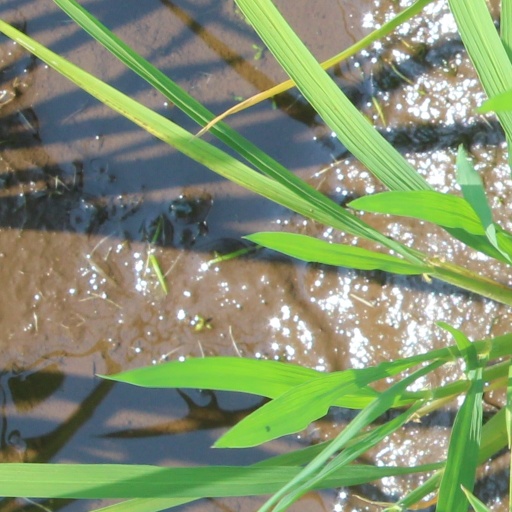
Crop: rice